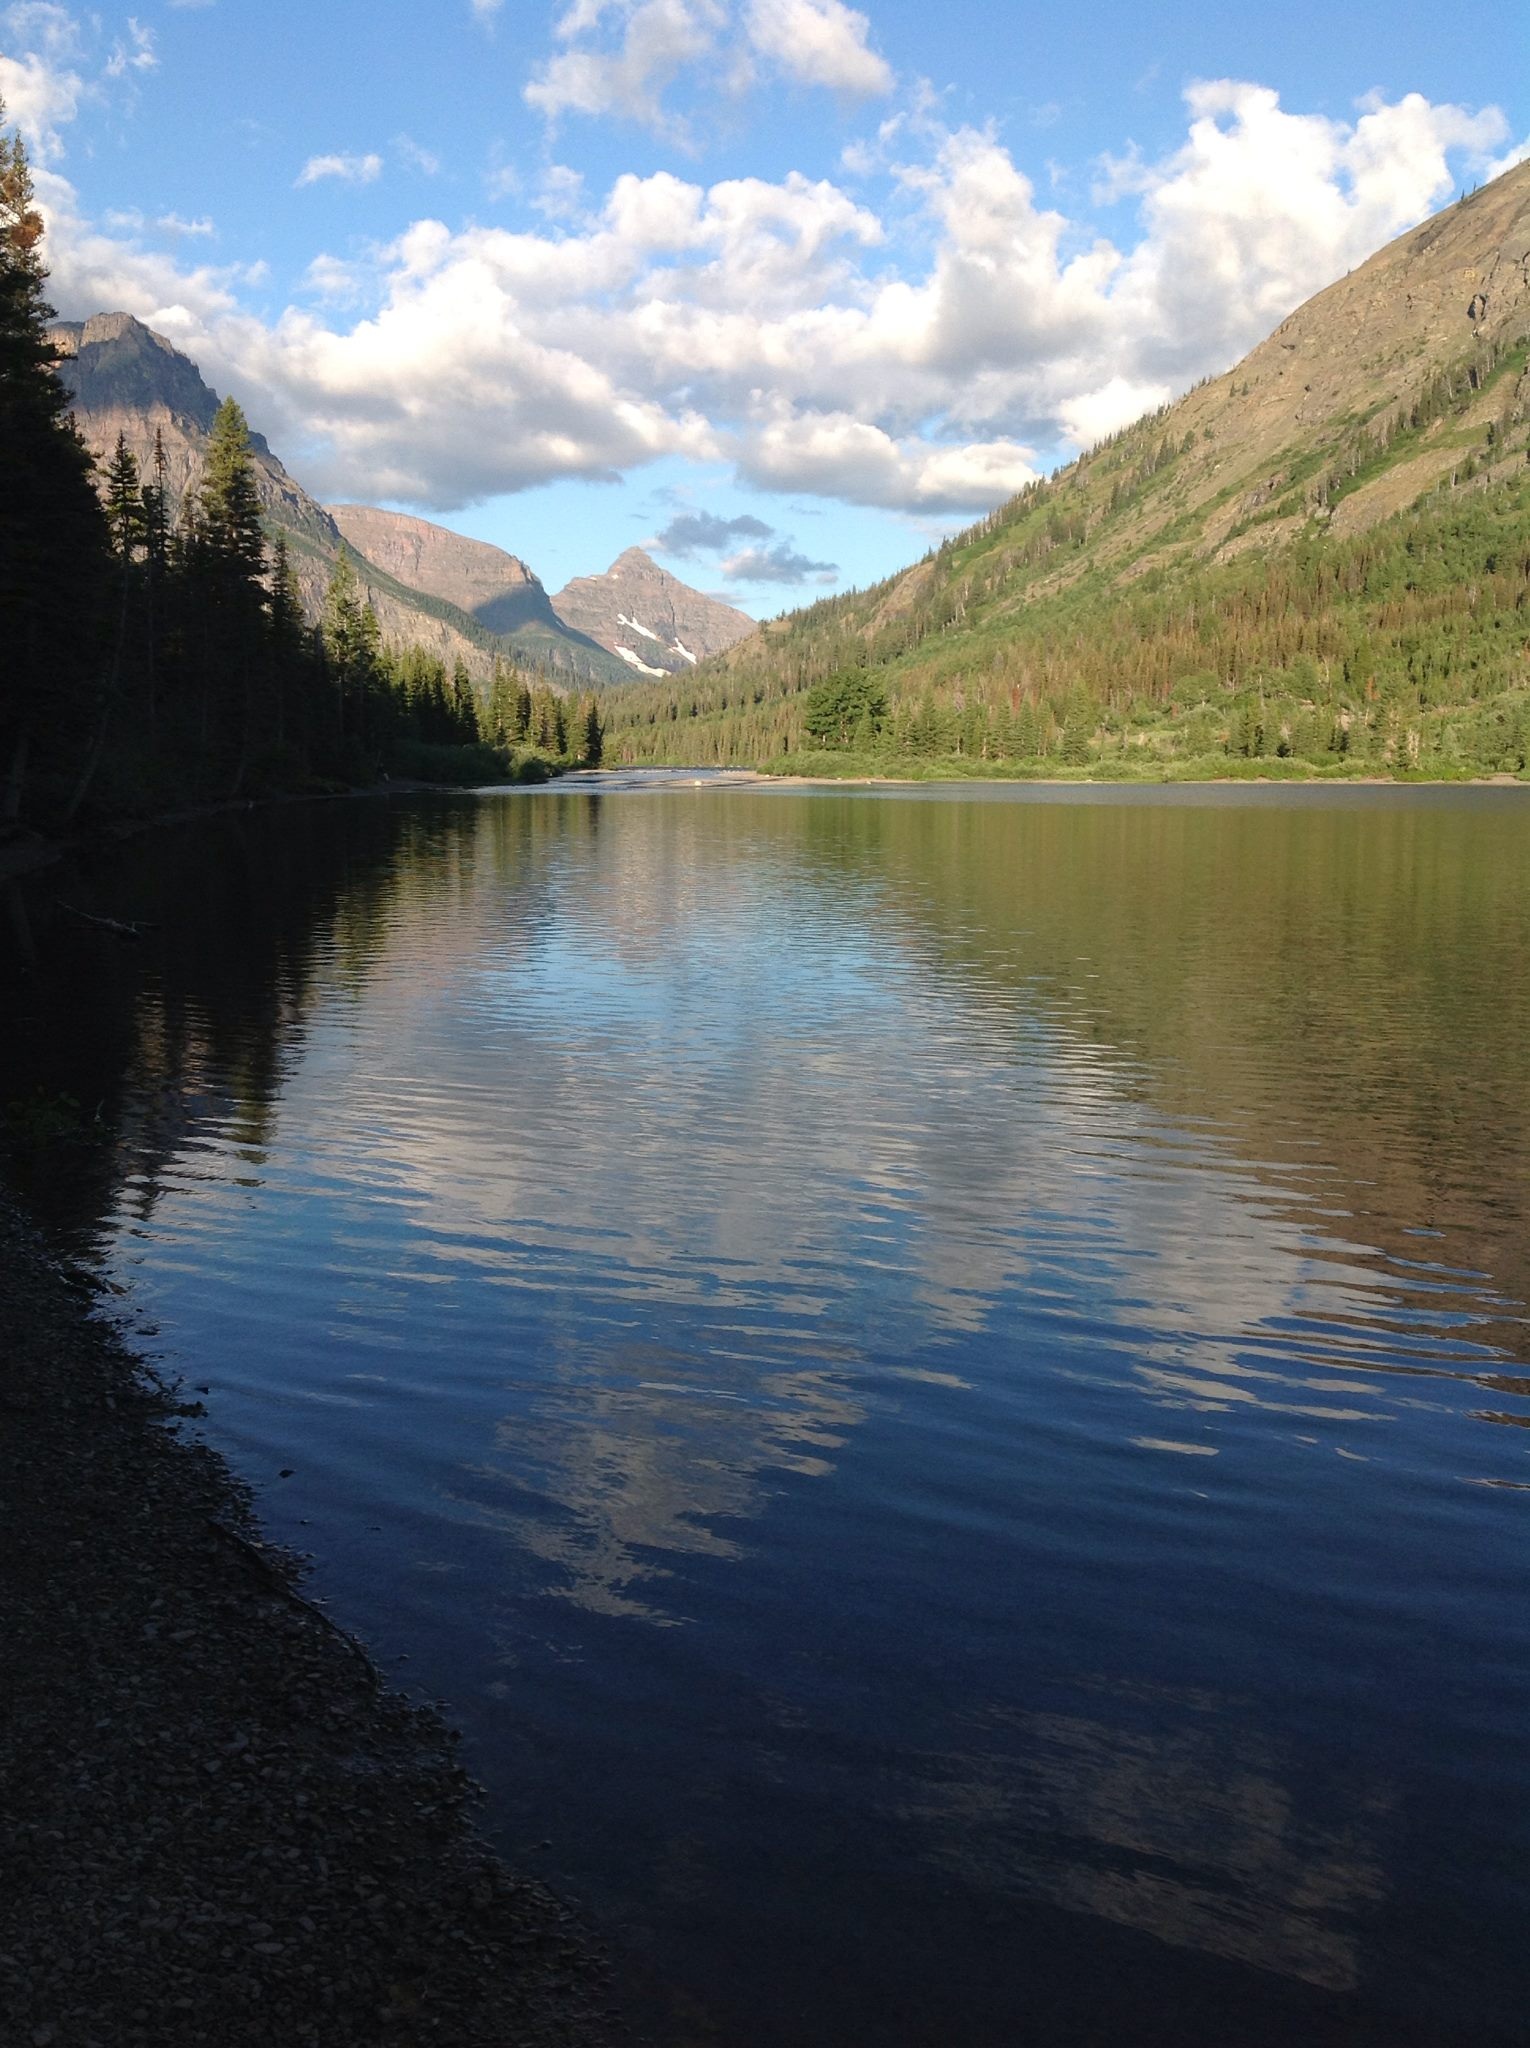
landscape, water, outdoor, mountain, sky, lake, river, mountain range, reflection, scenic, peaceful, fjord, reservoir, body of water, loch, montana, landform, tarn, mountainous landforms